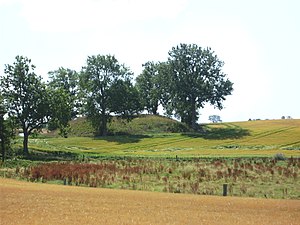
Godsted / Galleri
Ålevad voldsted nær Godsted på Lolland
Godsted er en landsby på den centrale del af Lolland. Landsbyen ligger i Guldborgsund Kommune og tilhører Region Sjælland.